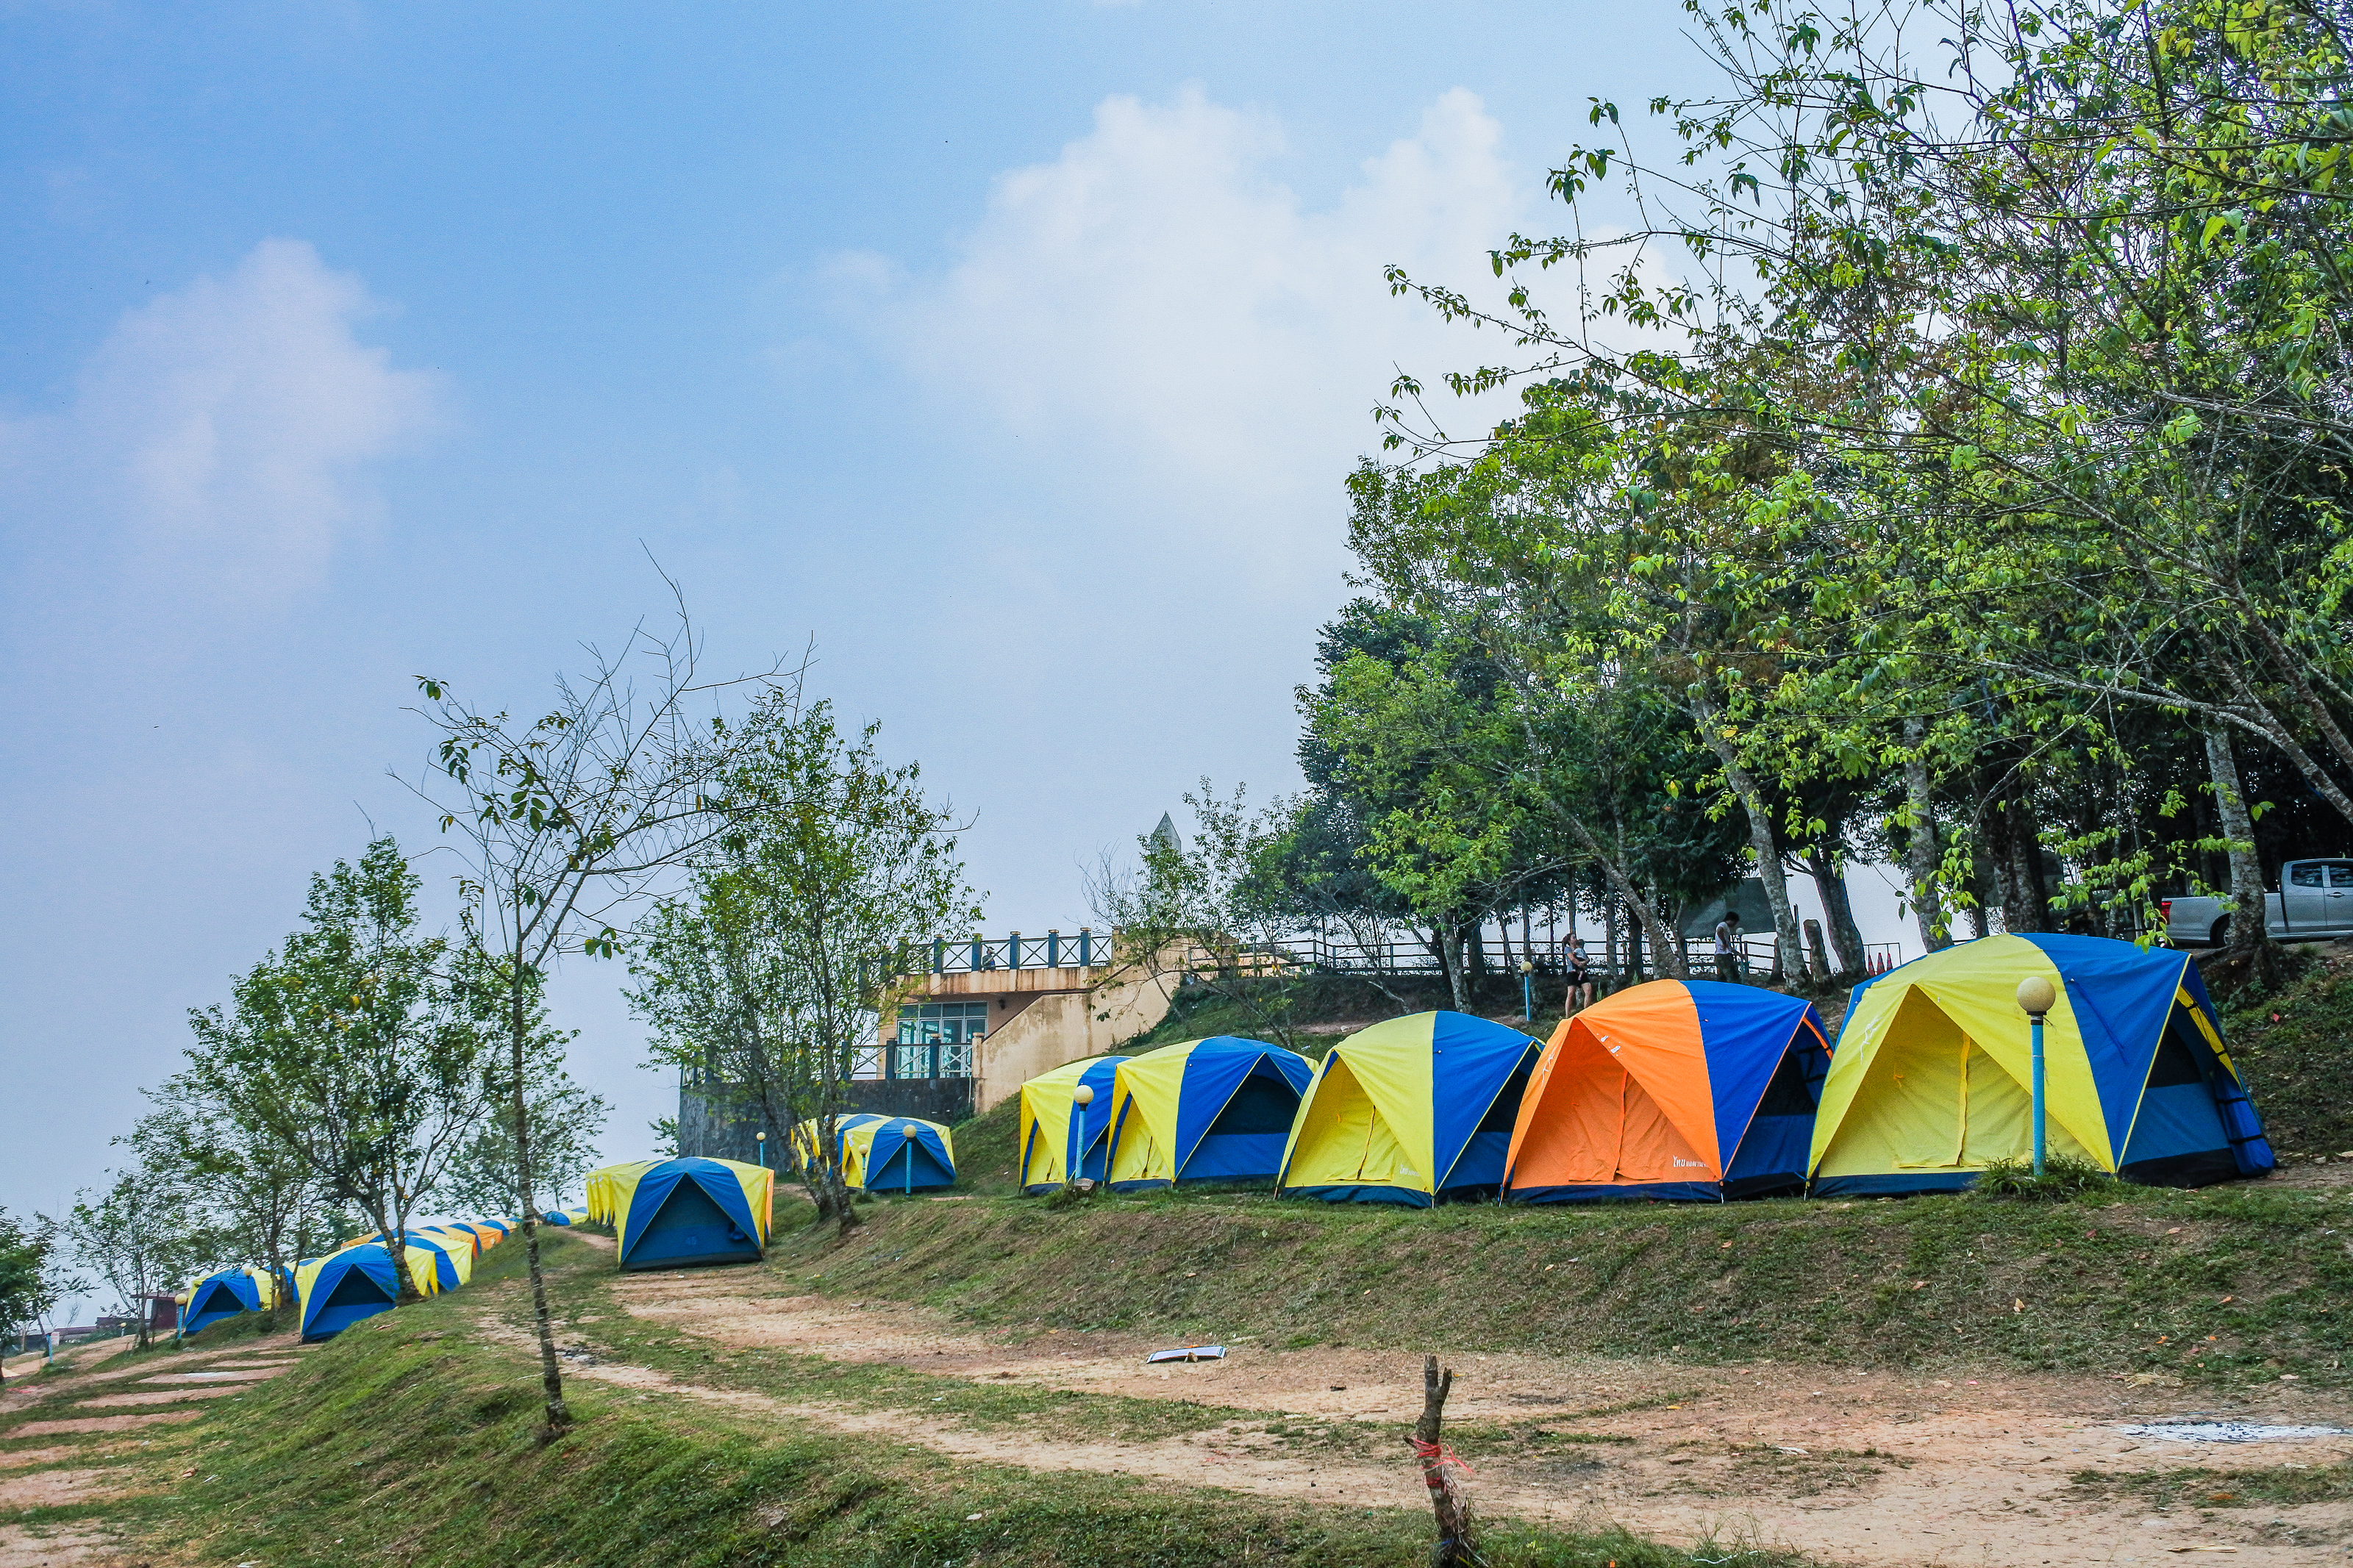
tub, forest, activity, tourism, winter, clouds, holiday, mist, sea, summer, cloud, spring, beautiful, berk, mountain, view, white, grass, thailand, national, park, sky, eastern, green, natural, nature, tree, morning, hill, blue, field, outdoors, light, background, plant, sunset, fresh, phu, travel, colorful, landscape, tent, camping, rural area, land lot, adaptation, recreation, grassland, leisure, hill station, tarpaulin, house, style, hut, art